Liverpool F.C. Women

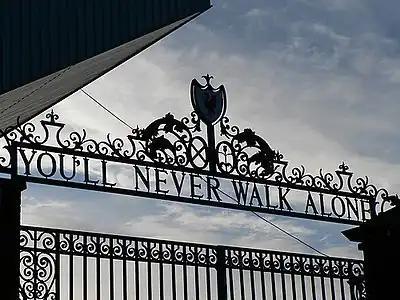
Design of the top of a set of gates, with the sky visible. The inscription on the gates reads "You'll Never Walk Alone".

Many of the families who began supporting the Women's team since being incorporated into the club in 1994, lost loved ones in the Hillsborough disaster. The disaster took place during the men's FA Cup semi-final between Liverpool and Nottingham Forest at Hillsborough Stadium, Sheffield, on 15 April 1989. Ninety-seven Liverpool fans died as a consequence of overcrowding at the Leppings Lane end, in what became known as the Hillsborough disaster. In the following days, "The Sun"s coverage of the event spread falsehoods, particularly an article entitled "The Truth" that claimed that Liverpool fans had robbed the dead and had urinated on and attacked the police. Subsequent investigations proved the allegations false, leading to a boycott of the newspaper by Liverpool fans across the city and elsewhere; many still refuse to buy "The Sun" 30 years later. Many support organisations were set up in the wake of the disaster, such as the Hillsborough Justice Campaign, which represents bereaved families, survivors and supporters in their efforts to secure justice.